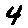
Label: 4